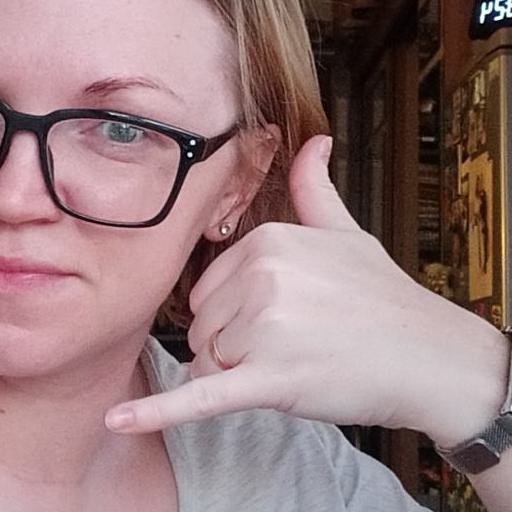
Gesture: call